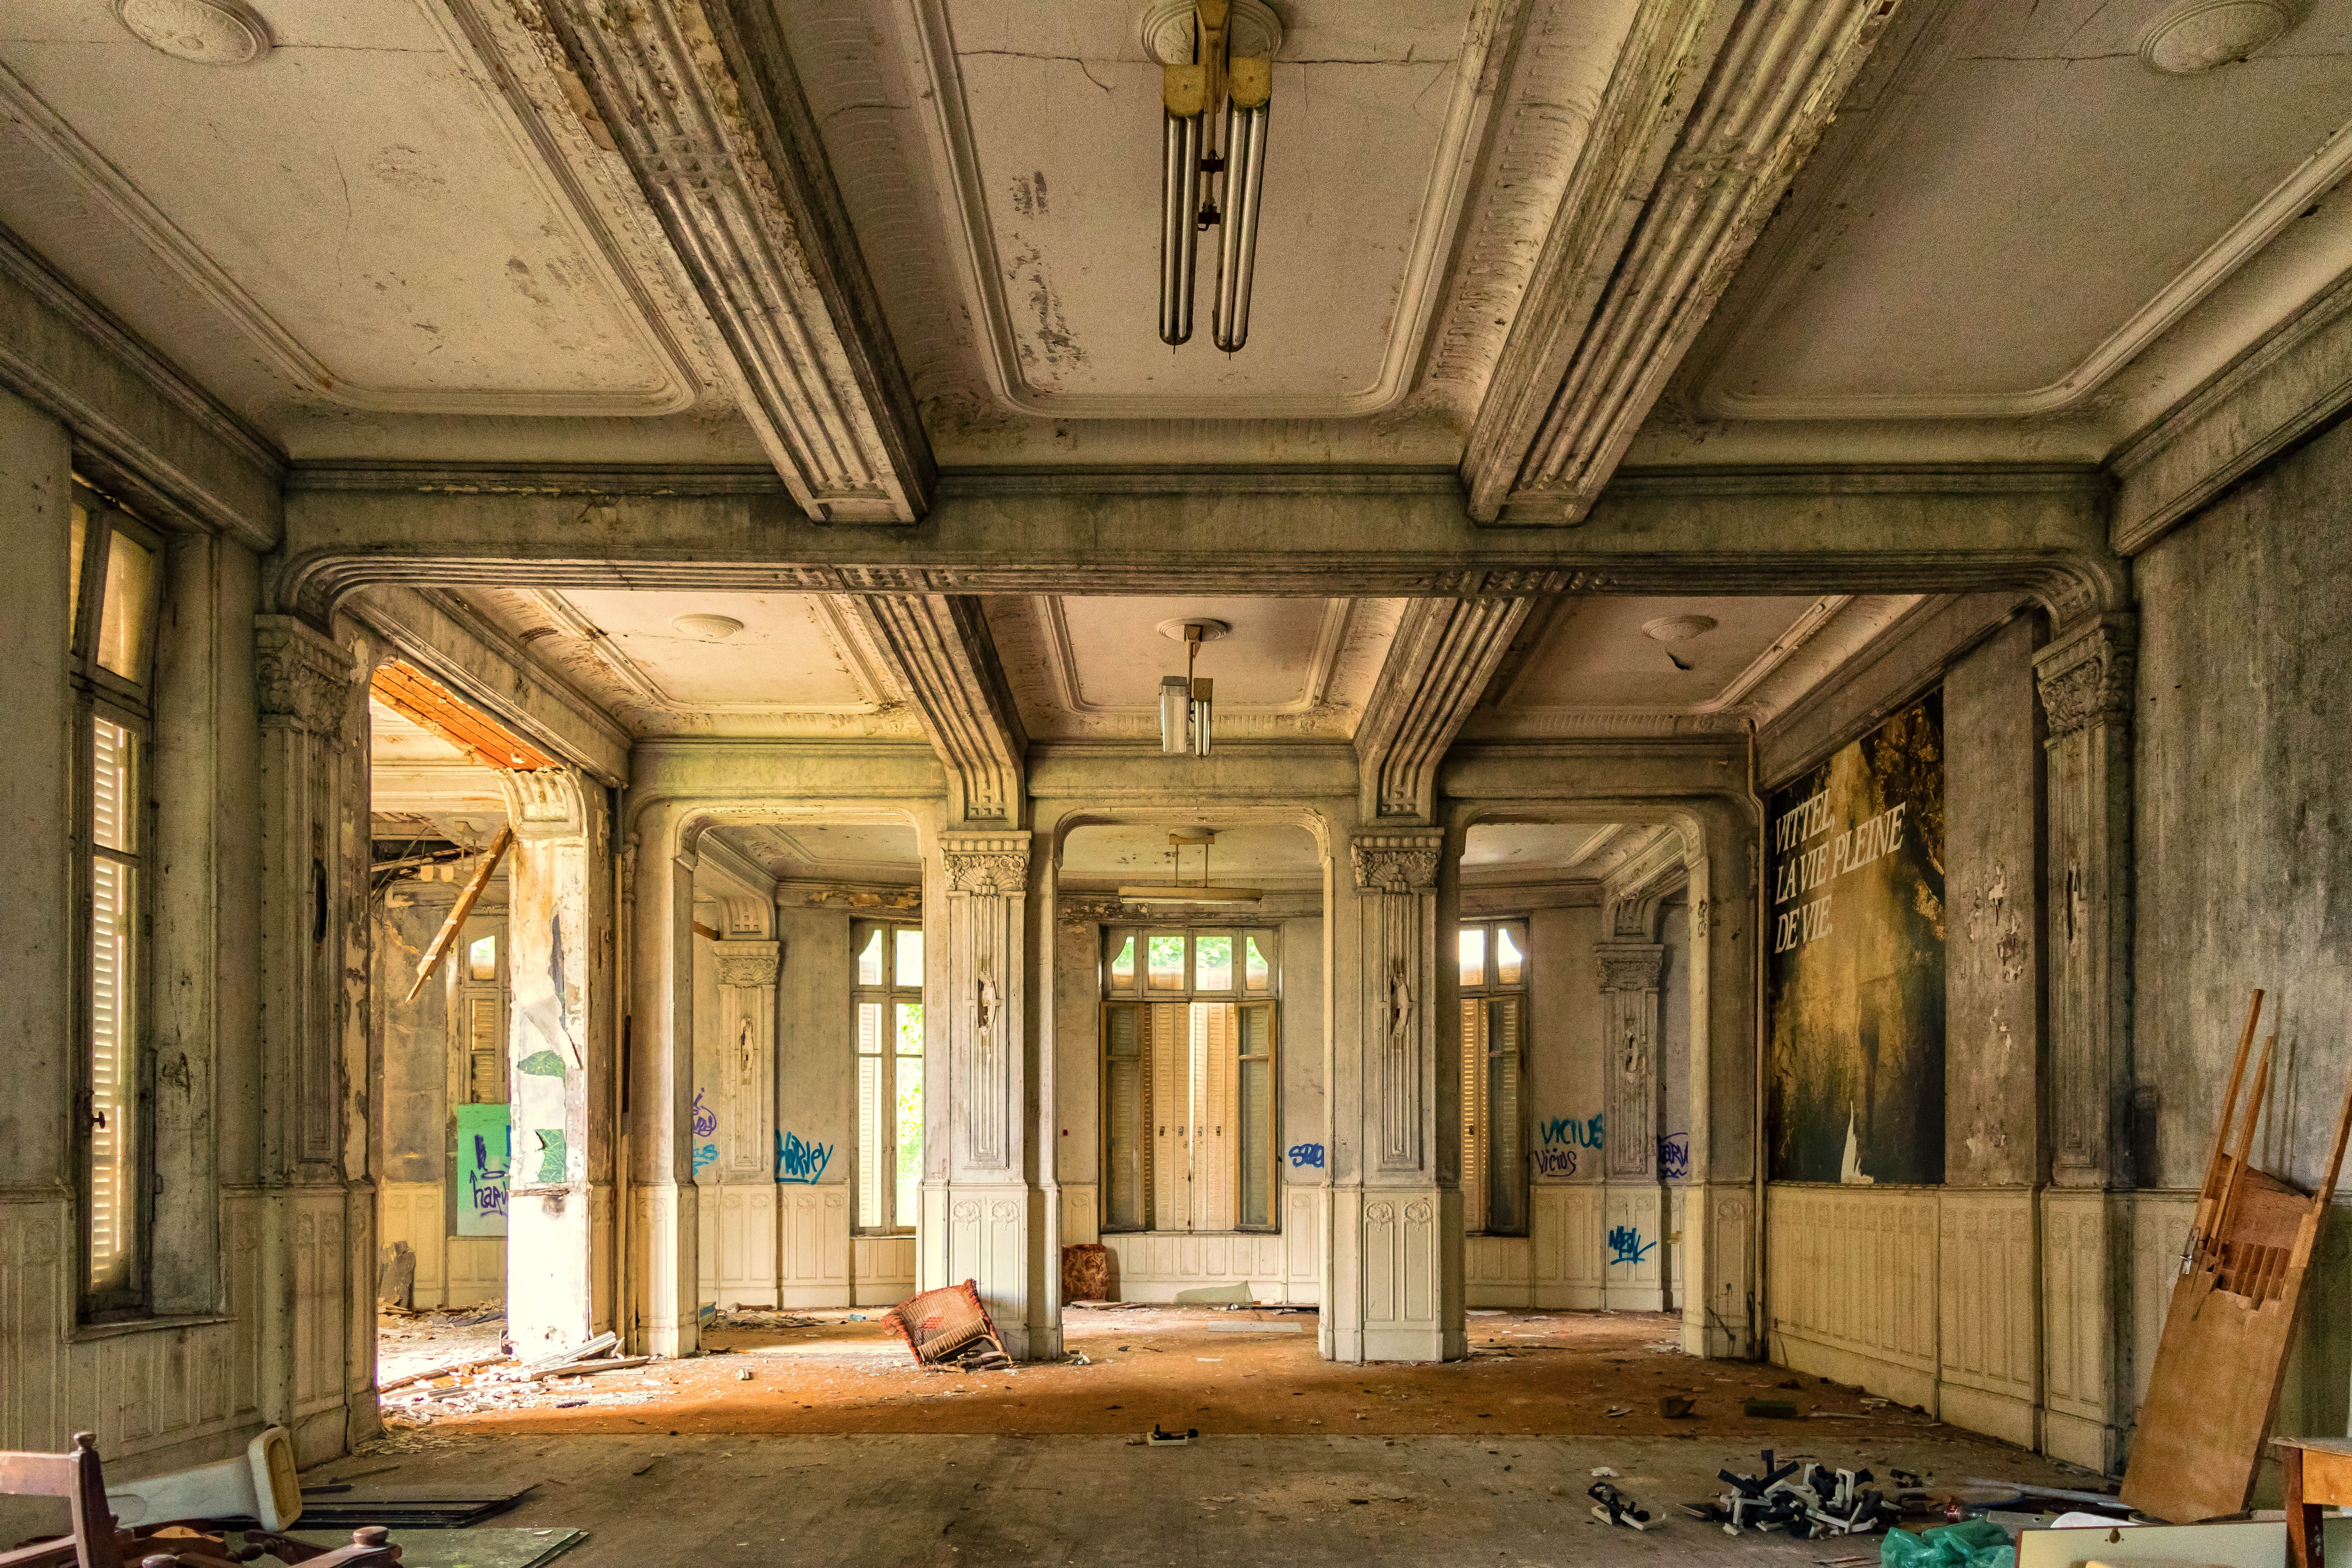
architecture, mansion, house, building, palace, old, home, ceiling, hall, space, facade, abandoned, decay, room, interior design, old house, luxury, hotel, reception, estate, lobby, forget, leave, lost places, pforphoto